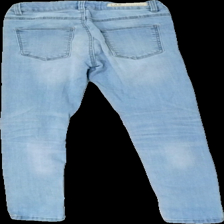
View: back
Type: Jeans
Category: Children
Brand: Lab Industries (Kappahl)
Colors: Blue
Material: 100% cotton
Cut: Regular
Size: 146
Season: All
Trend: Denim
Damage location: middle right
Damage 2 location: top right
Price range: 50-100
Recommended usage: Reuse
Description: blå jeans